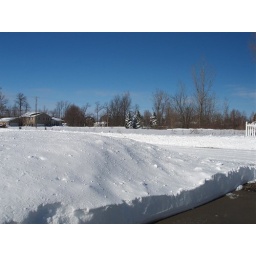
Here's a shot of the snow hill in our front yard...The ground underneith is flat. :-)